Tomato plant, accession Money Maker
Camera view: tilt-top (135 deg); turntable rotation: 150 degrees
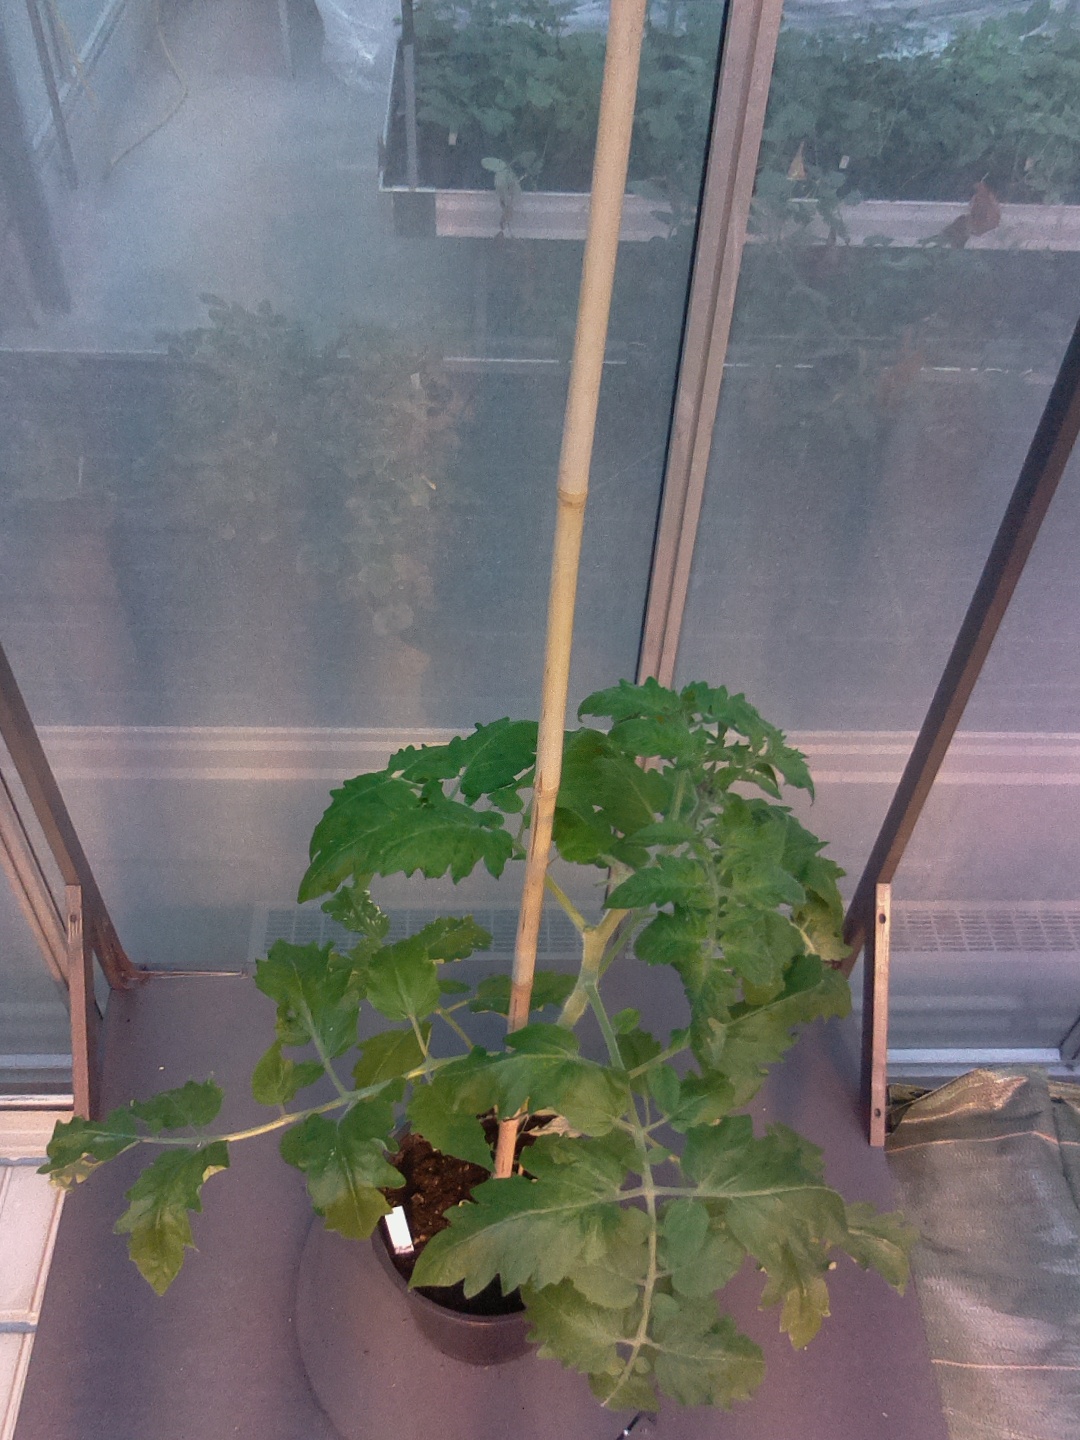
BBCH growth stage 60: First flowers open